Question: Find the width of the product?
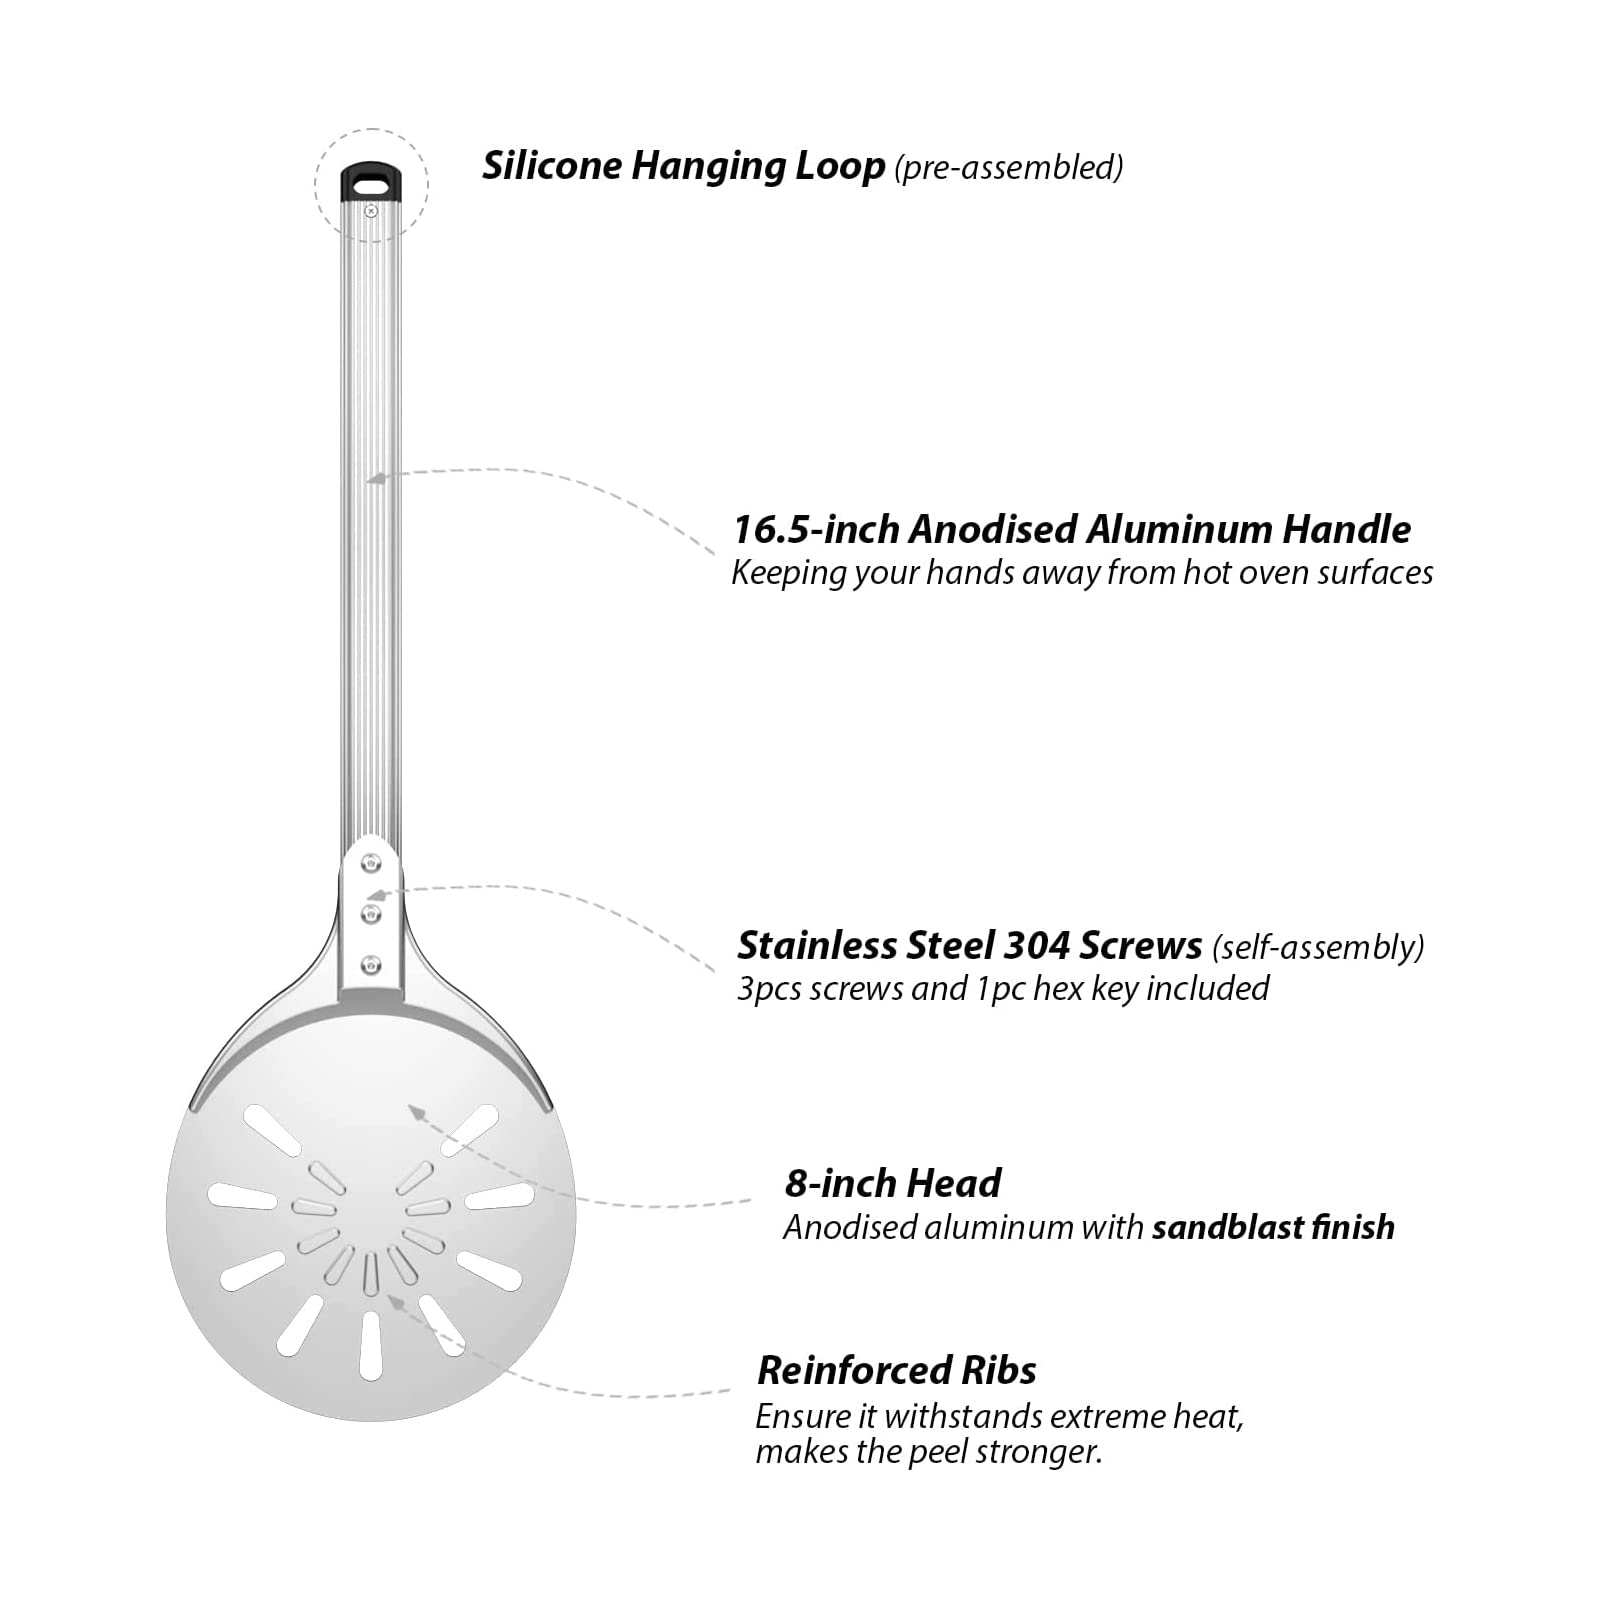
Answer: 8.0 inch